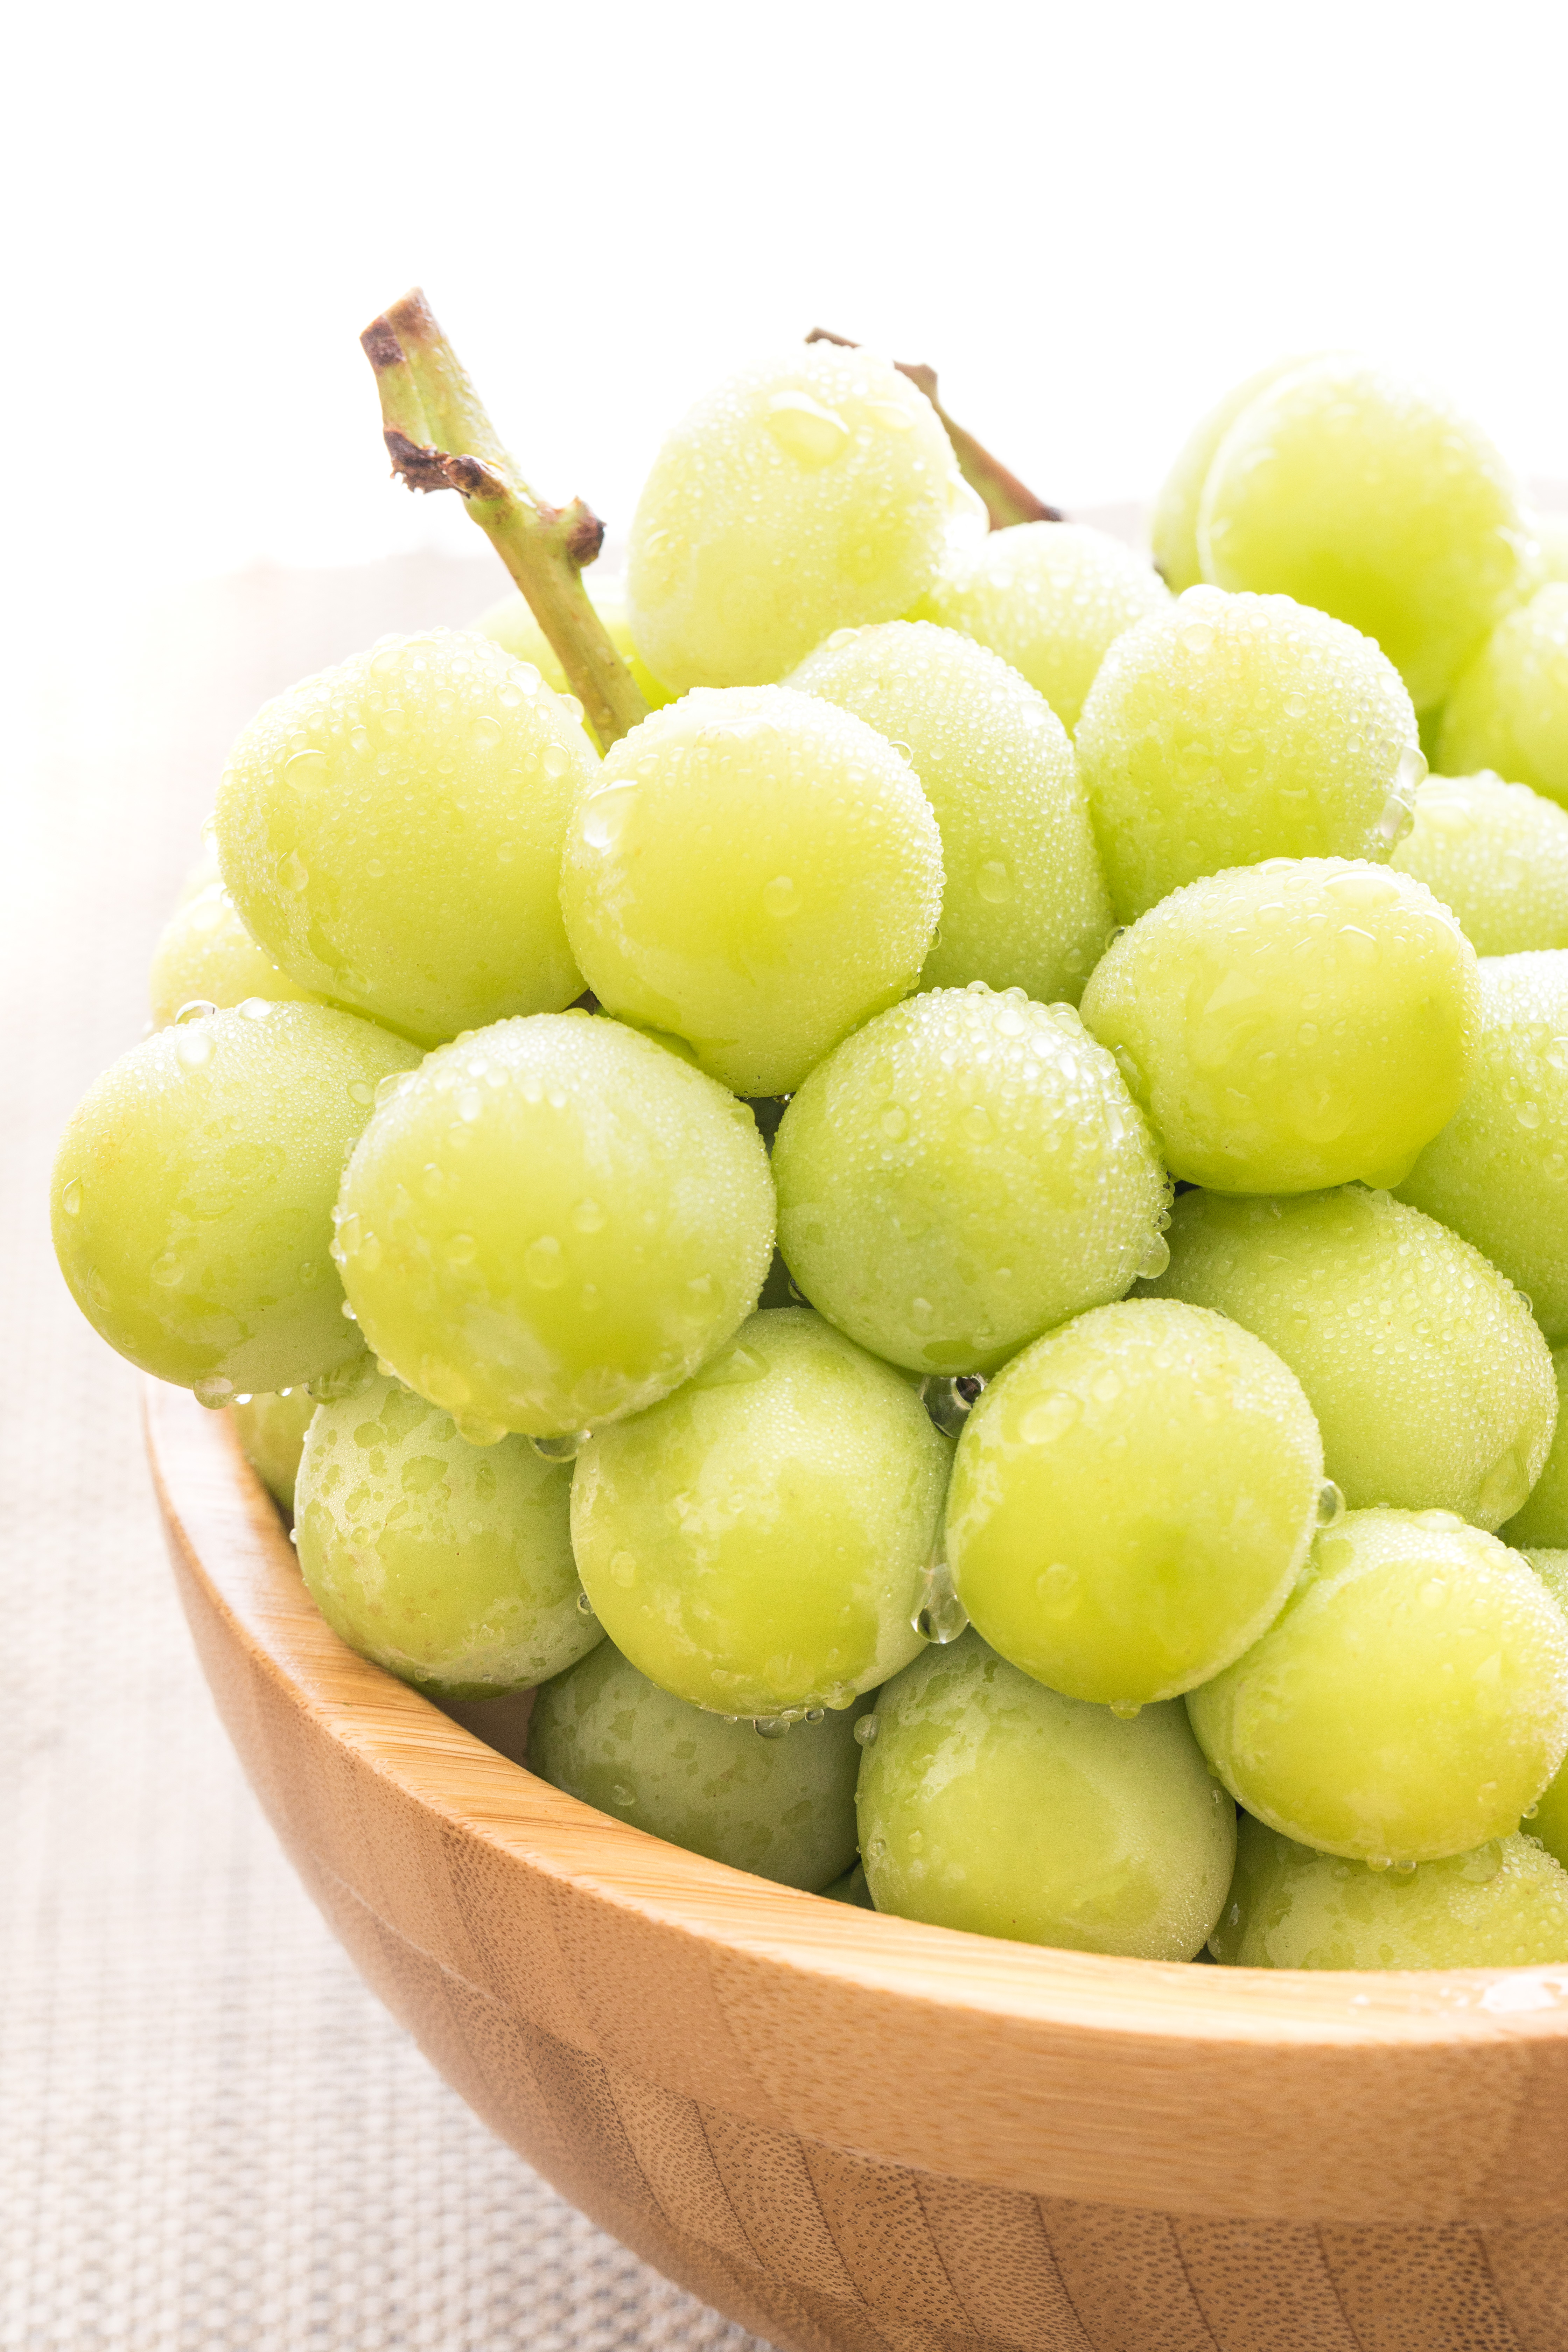
fruit, grape, seedless fruit, food, grapevine family, plant, vitis, sultana, natural foods, produce, superfood, greengage, jujube, flowering plant, European plum